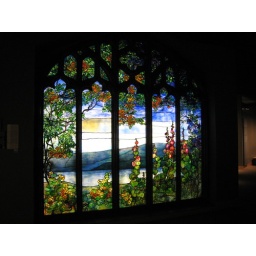
Stained glass window by Louis Comfort Tiffany